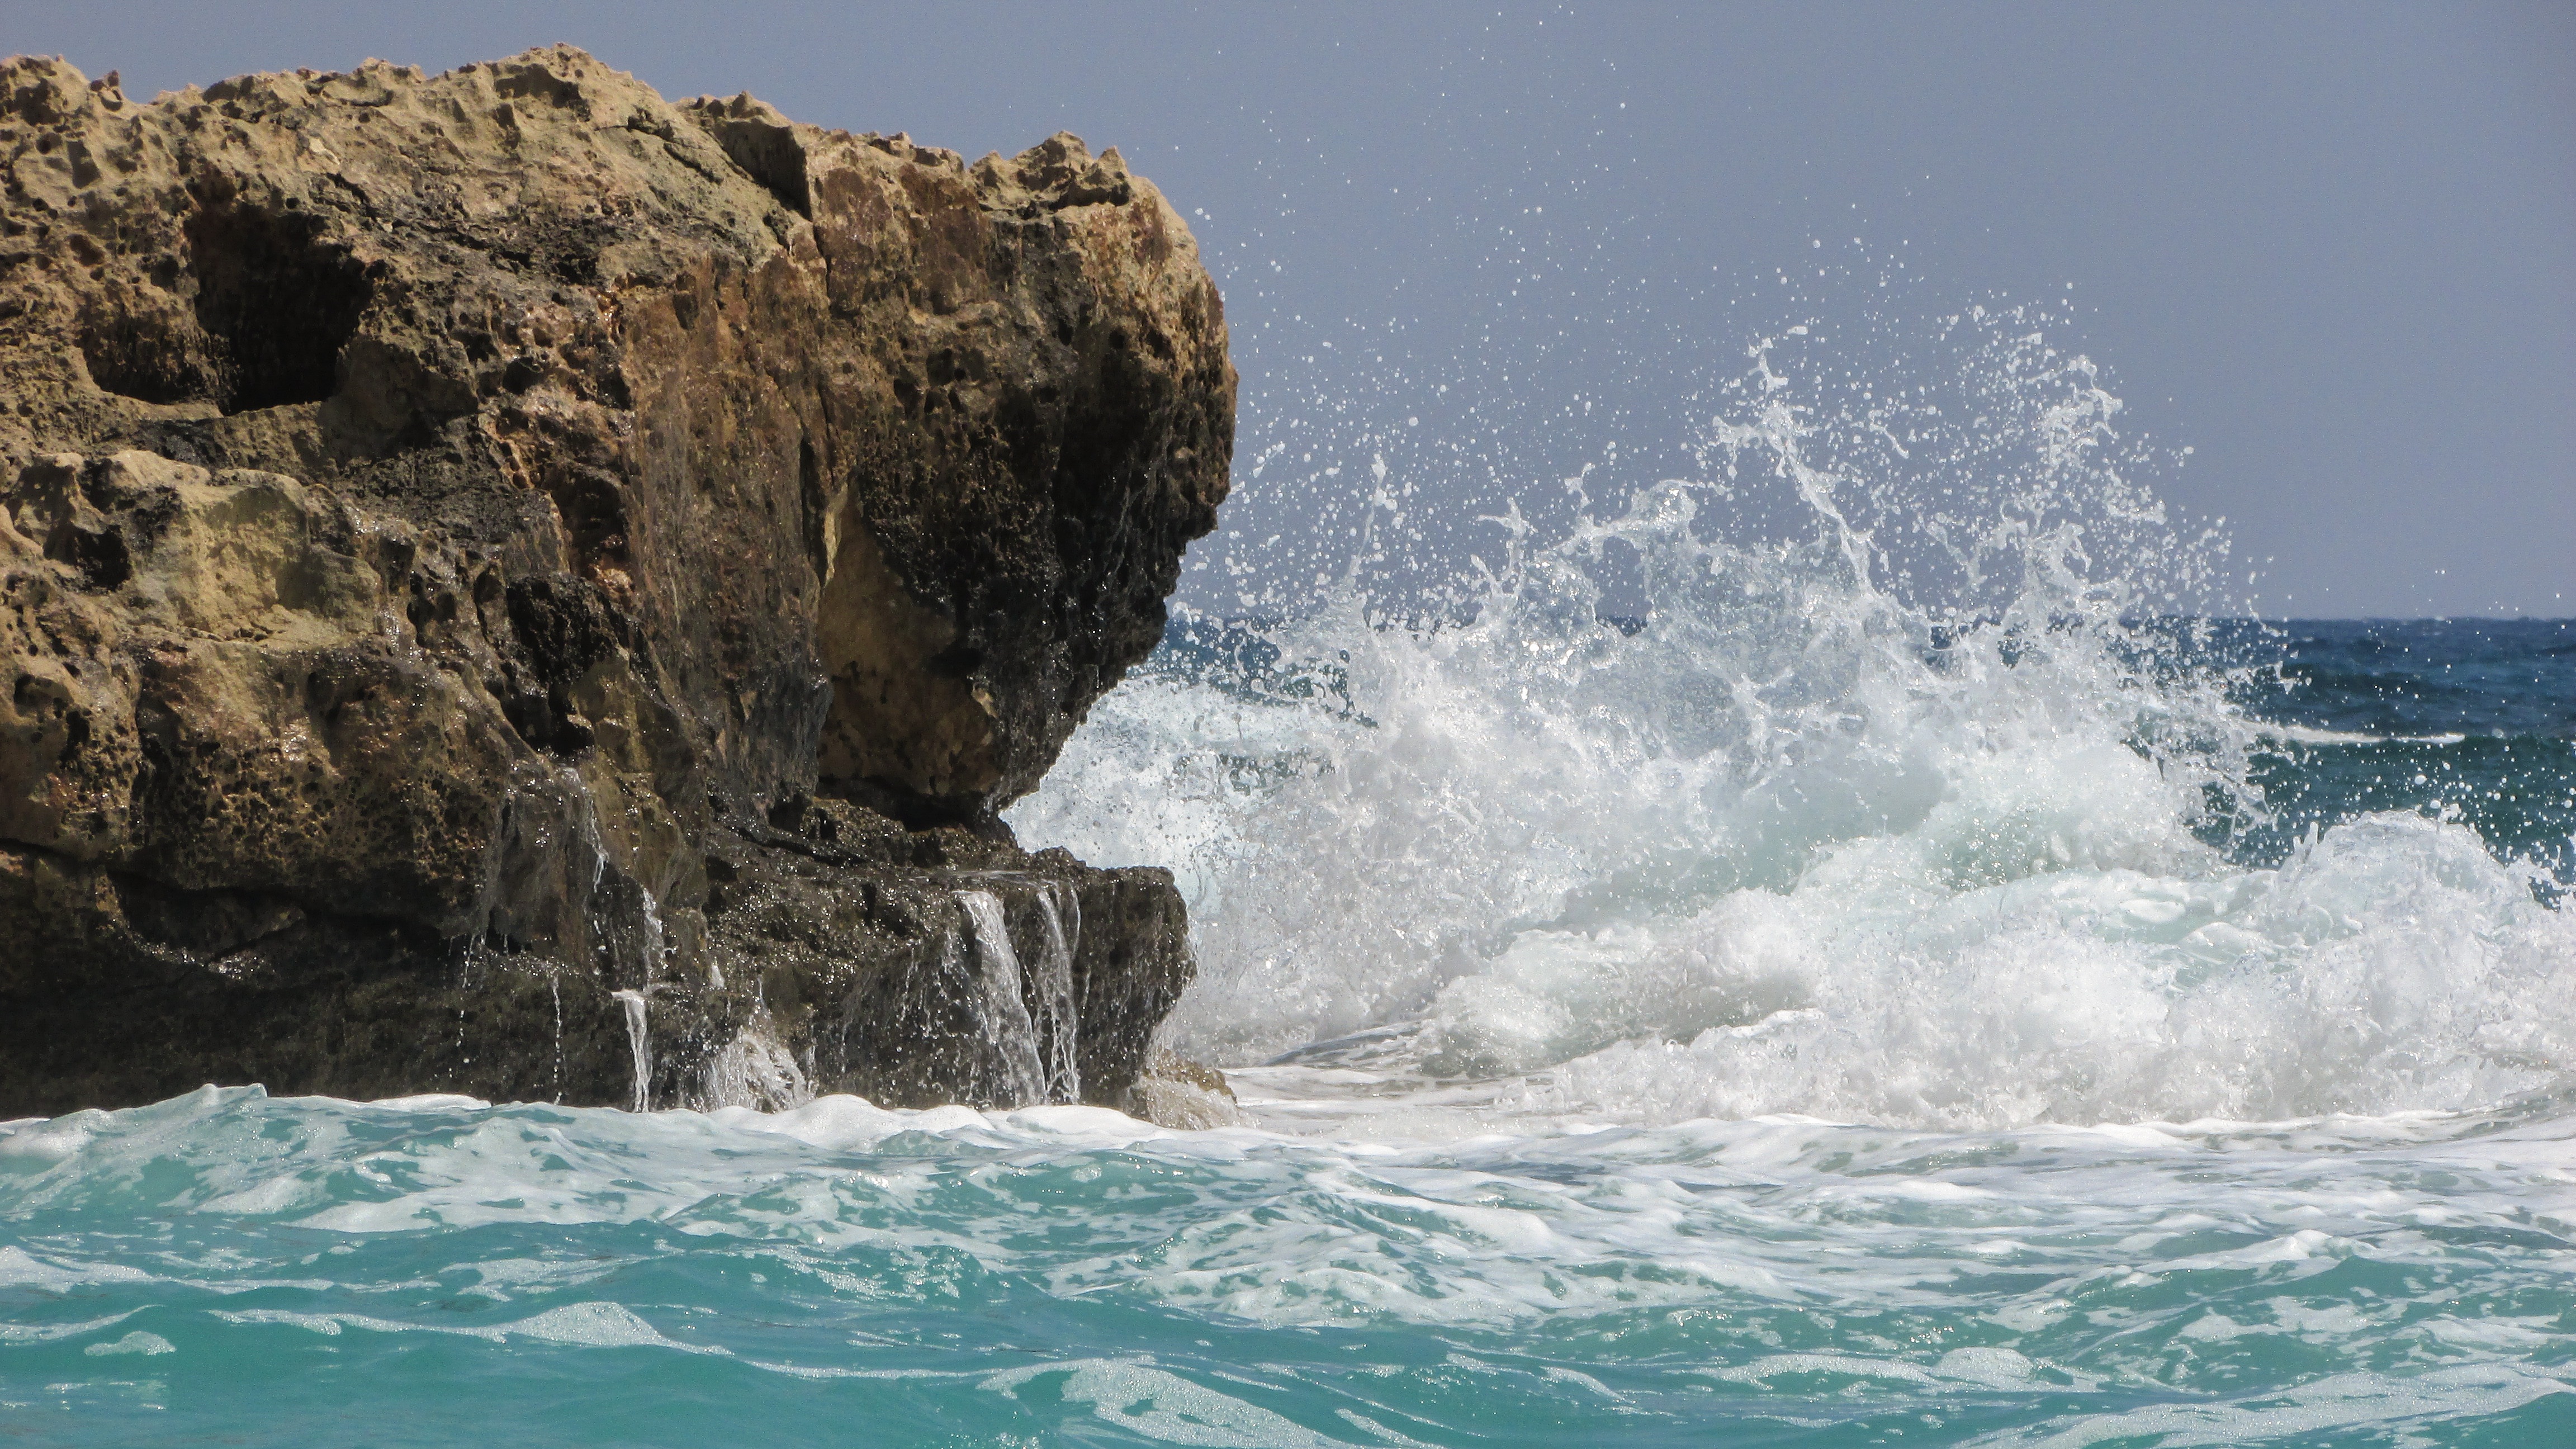
beach, sea, coast, water, nature, rock, ocean, shore, wave, cliff, scenic, scenery, bay, rapid, blue, terrain, cyprus, cape, crashing, smashing, ayia napa, wind wave